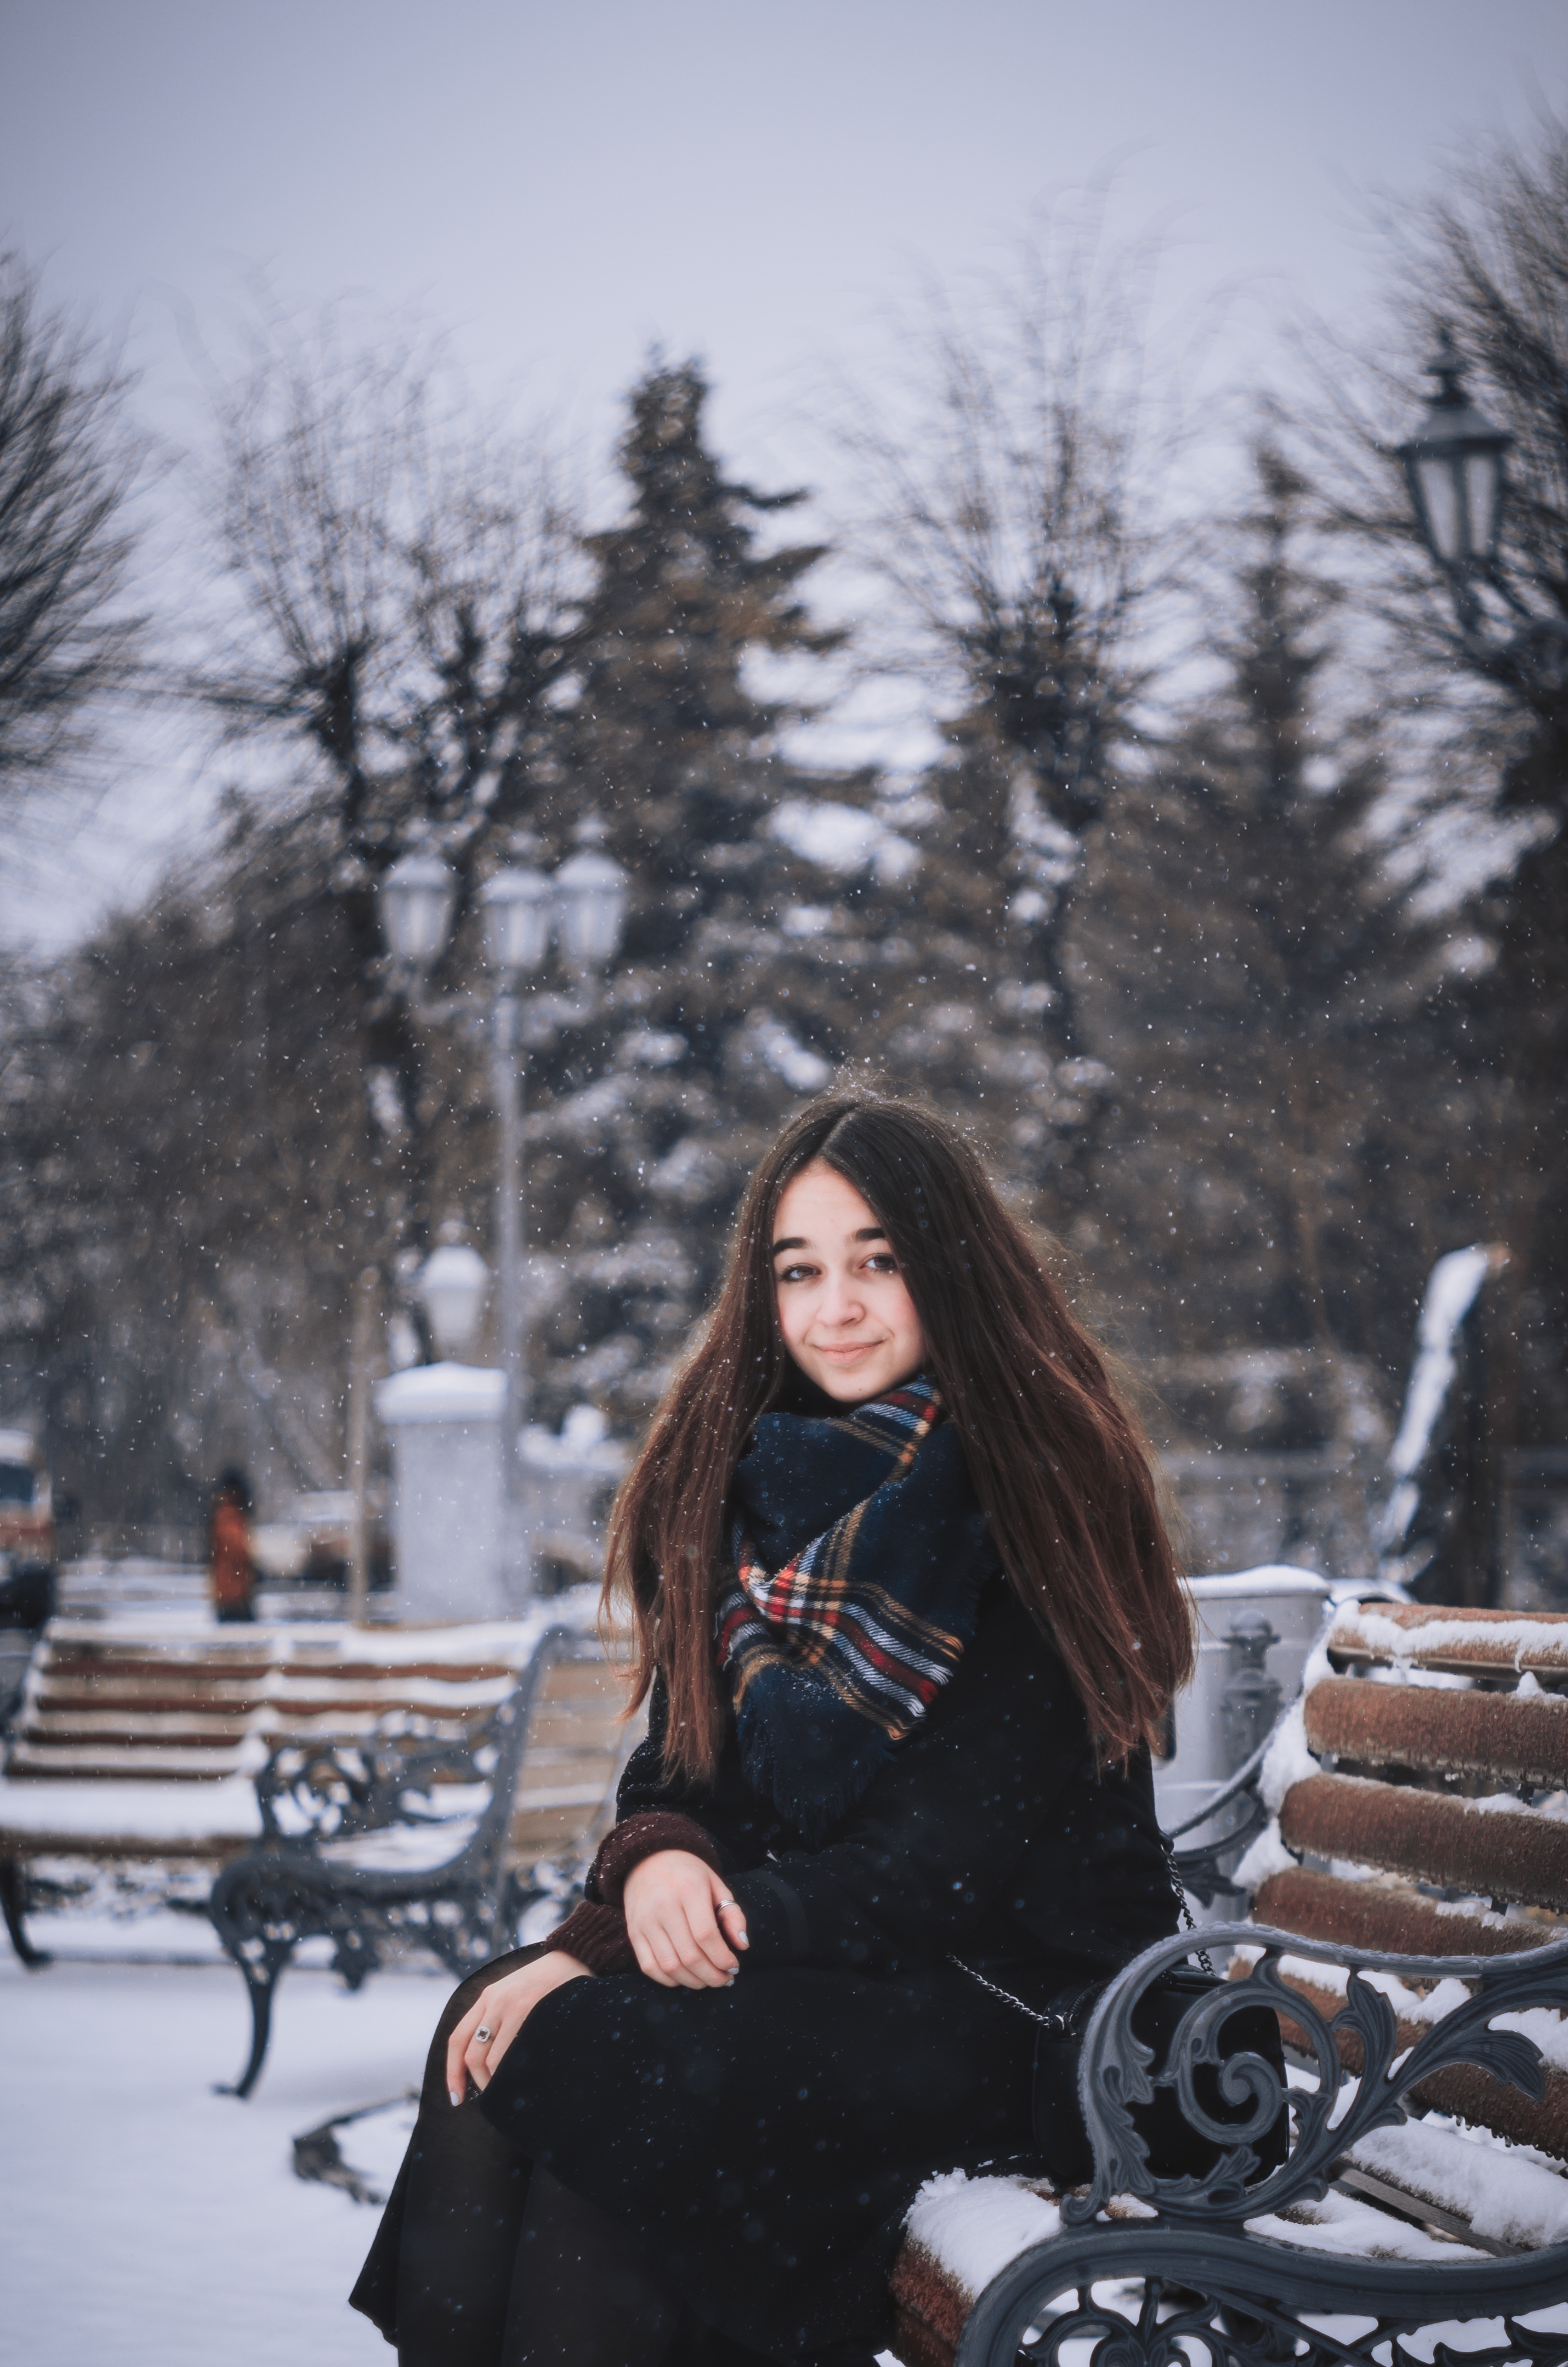
snow, cold, winter, girl, woman, bench, female, portrait, spring, sitting, weather, fashion, lady, leisure, season, park bench, caucasian, outdoors, dress, footwear, attractive, snowflakes, photo shoot, winter clothes